Pont de Bercy

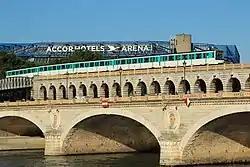
Line 6 train on the Pont de Bercy

The Pont de Bercy ("Bridge of Bercy") is a bridge over the Seine in Paris. It links the 12th and 13th arrondissement of Paris by extending the Boulevard de Bercy and Boulevard Vincent-Auriol. In addition to the roadway, the bridge also carries Line 6 of the Paris Métro, between Quai de la Gare station and Bercy station.